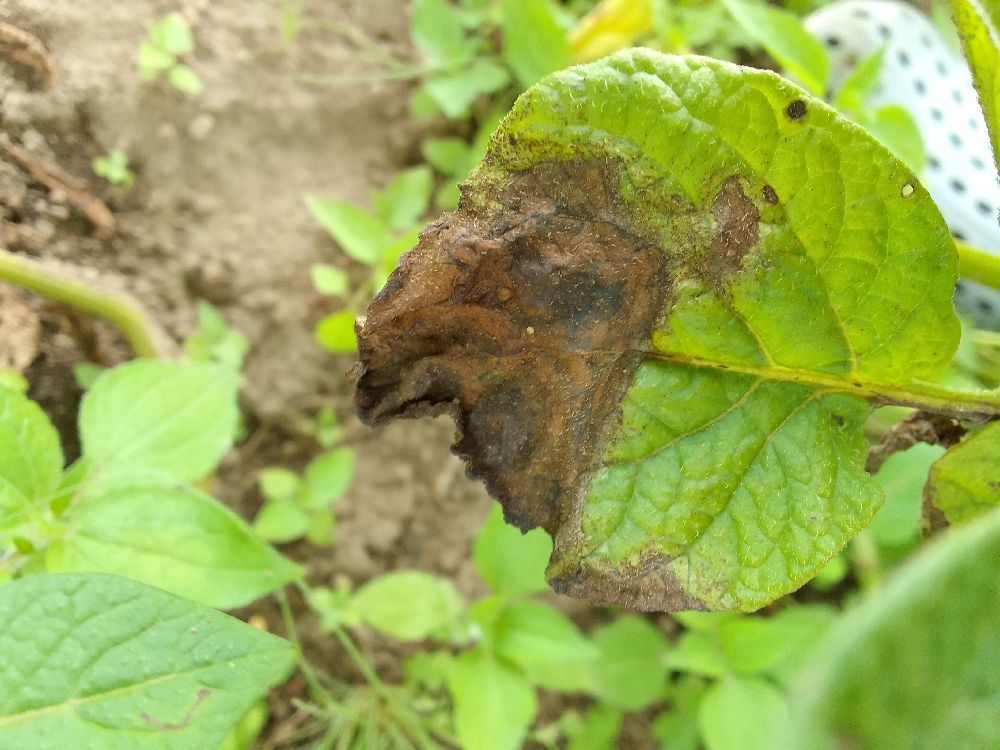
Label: Late blight